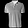
Label: T - shirt / top